Teluk Intan

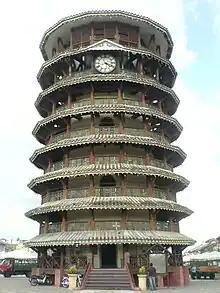
Menara Condong

One of the town attractions is a Leaning Tower erected in 1885 by a Chinese builder, Mr. Leong Choon Cheong. It started to tilt four years after its construction finished due to an underground stream. The tower was originally used as a water tower supplying the area of the town. It had a clock at the top, which still rings every 15 minutes. The tower also served as a beacon to guide ships into Teluk Intan Port. The tower came close to being demolished when a decision by the then Lower Perak Sanitary Board passed a resolution to have it demolished in July 1941 due to the impending air raids. However, another board meeting in September 1941 reversed that decision and the tower remains standing. Currently it is a local tourist attraction, and no longer stores water. The tower is also recognised as a National Heritage through joint efforts by the National Heritage Department, Ministry of Tourism and Culture, Perak State government and Teluk Intan Municipal Council. The area around the tower was paved with bricks and became a plaza. The main street at the centre of Teluk Intan, Jalan Ah Cheong, is named after Leong Choon Cheong to commemorate his contribution. This building is well known as Jam Tinggi among the locals.